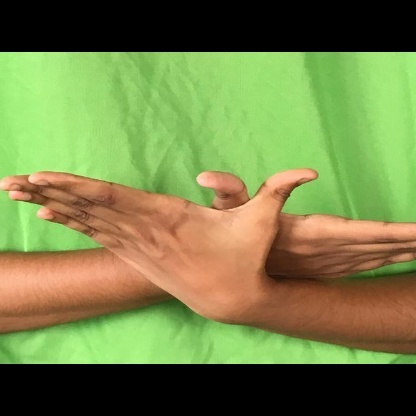
Mudra: Garuda